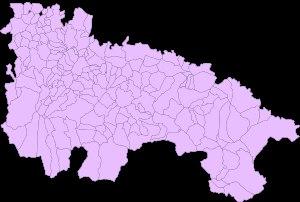
Liste des communes de la communauté autonome de La Rioja.